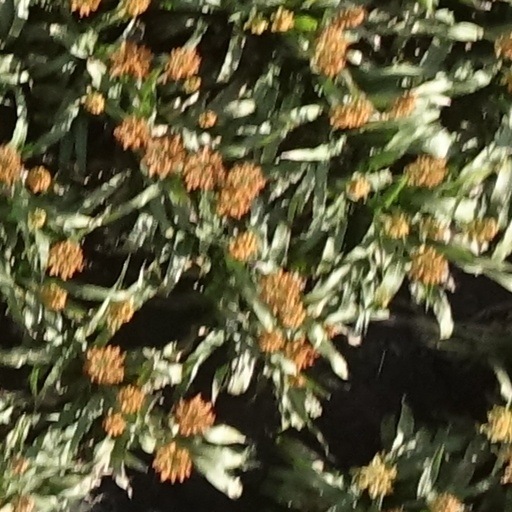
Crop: sorghum